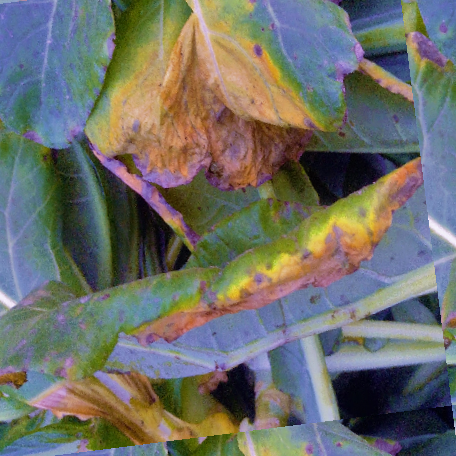
Label: Downy Mildew